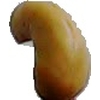
Label: caju_seed